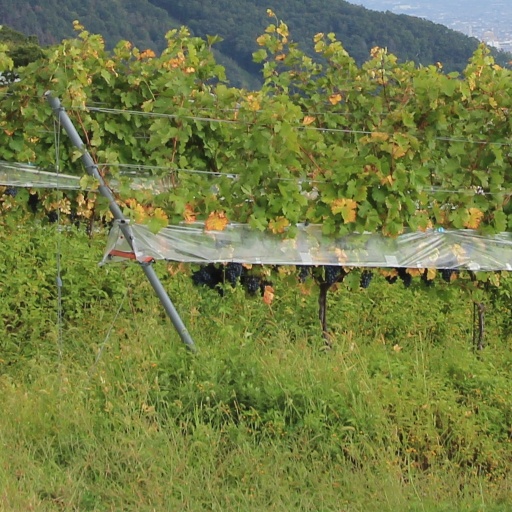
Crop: grape